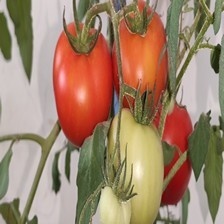
Label: tomato